Kansas City Board of Trade

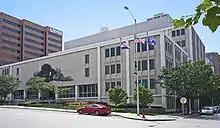
Kansas City Board of Trade, Main Street entrance (2008)

The Kansas City Board of Trade (KCBT), was an American commodity futures and options exchange regulated by the Commodity Futures Trading Commission. Specializing in the hard-red winter wheat contract, it was located at 4800 Main Street in Kansas City, Missouri.